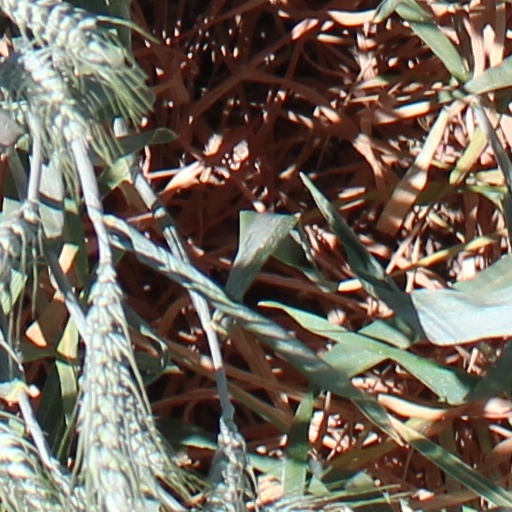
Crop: wheat